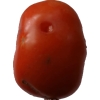
Label: tomato